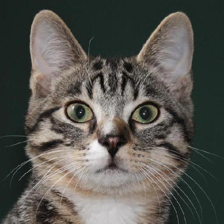
Label: animals